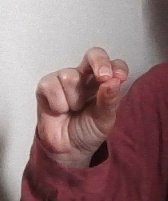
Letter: gaaf